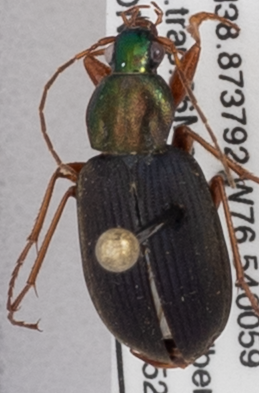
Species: Chlaenius tricolor
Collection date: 2022-05-26
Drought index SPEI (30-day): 0.8
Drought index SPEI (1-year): -0.184
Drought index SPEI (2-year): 1.45